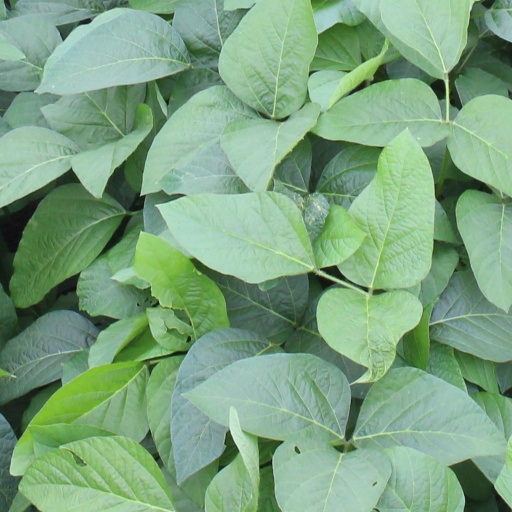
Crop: soybean